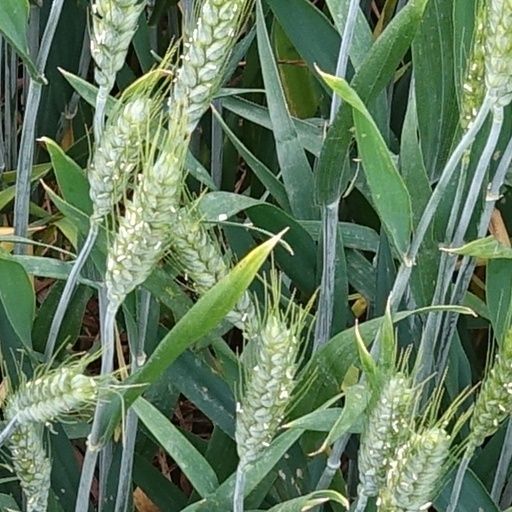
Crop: wheat